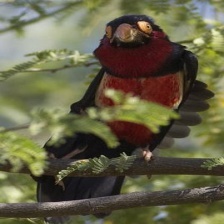
Species: BEARDED BARBET
Scientific name: LYBIUS DUBIUS